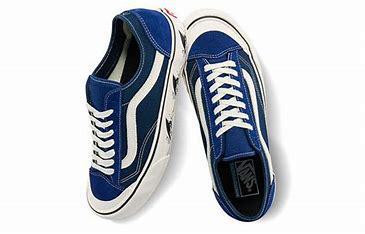
Brand: Vans
Model: Style 36 Decon Sf Skate